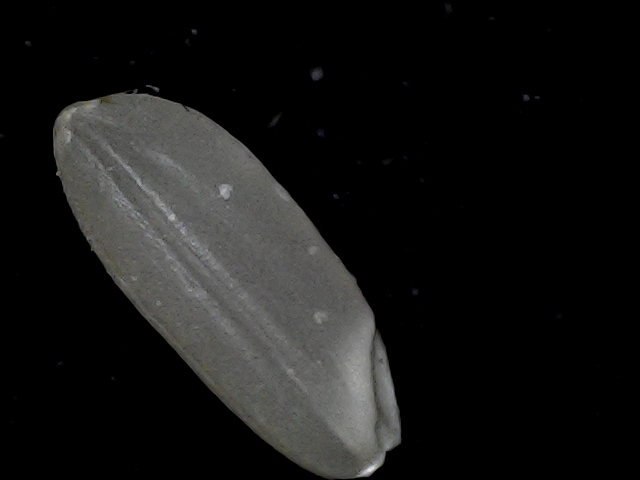
Rice variety: BD93